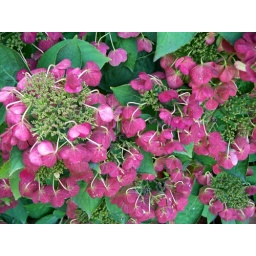
Blue and white lace cap Hydrangea turns red in fall